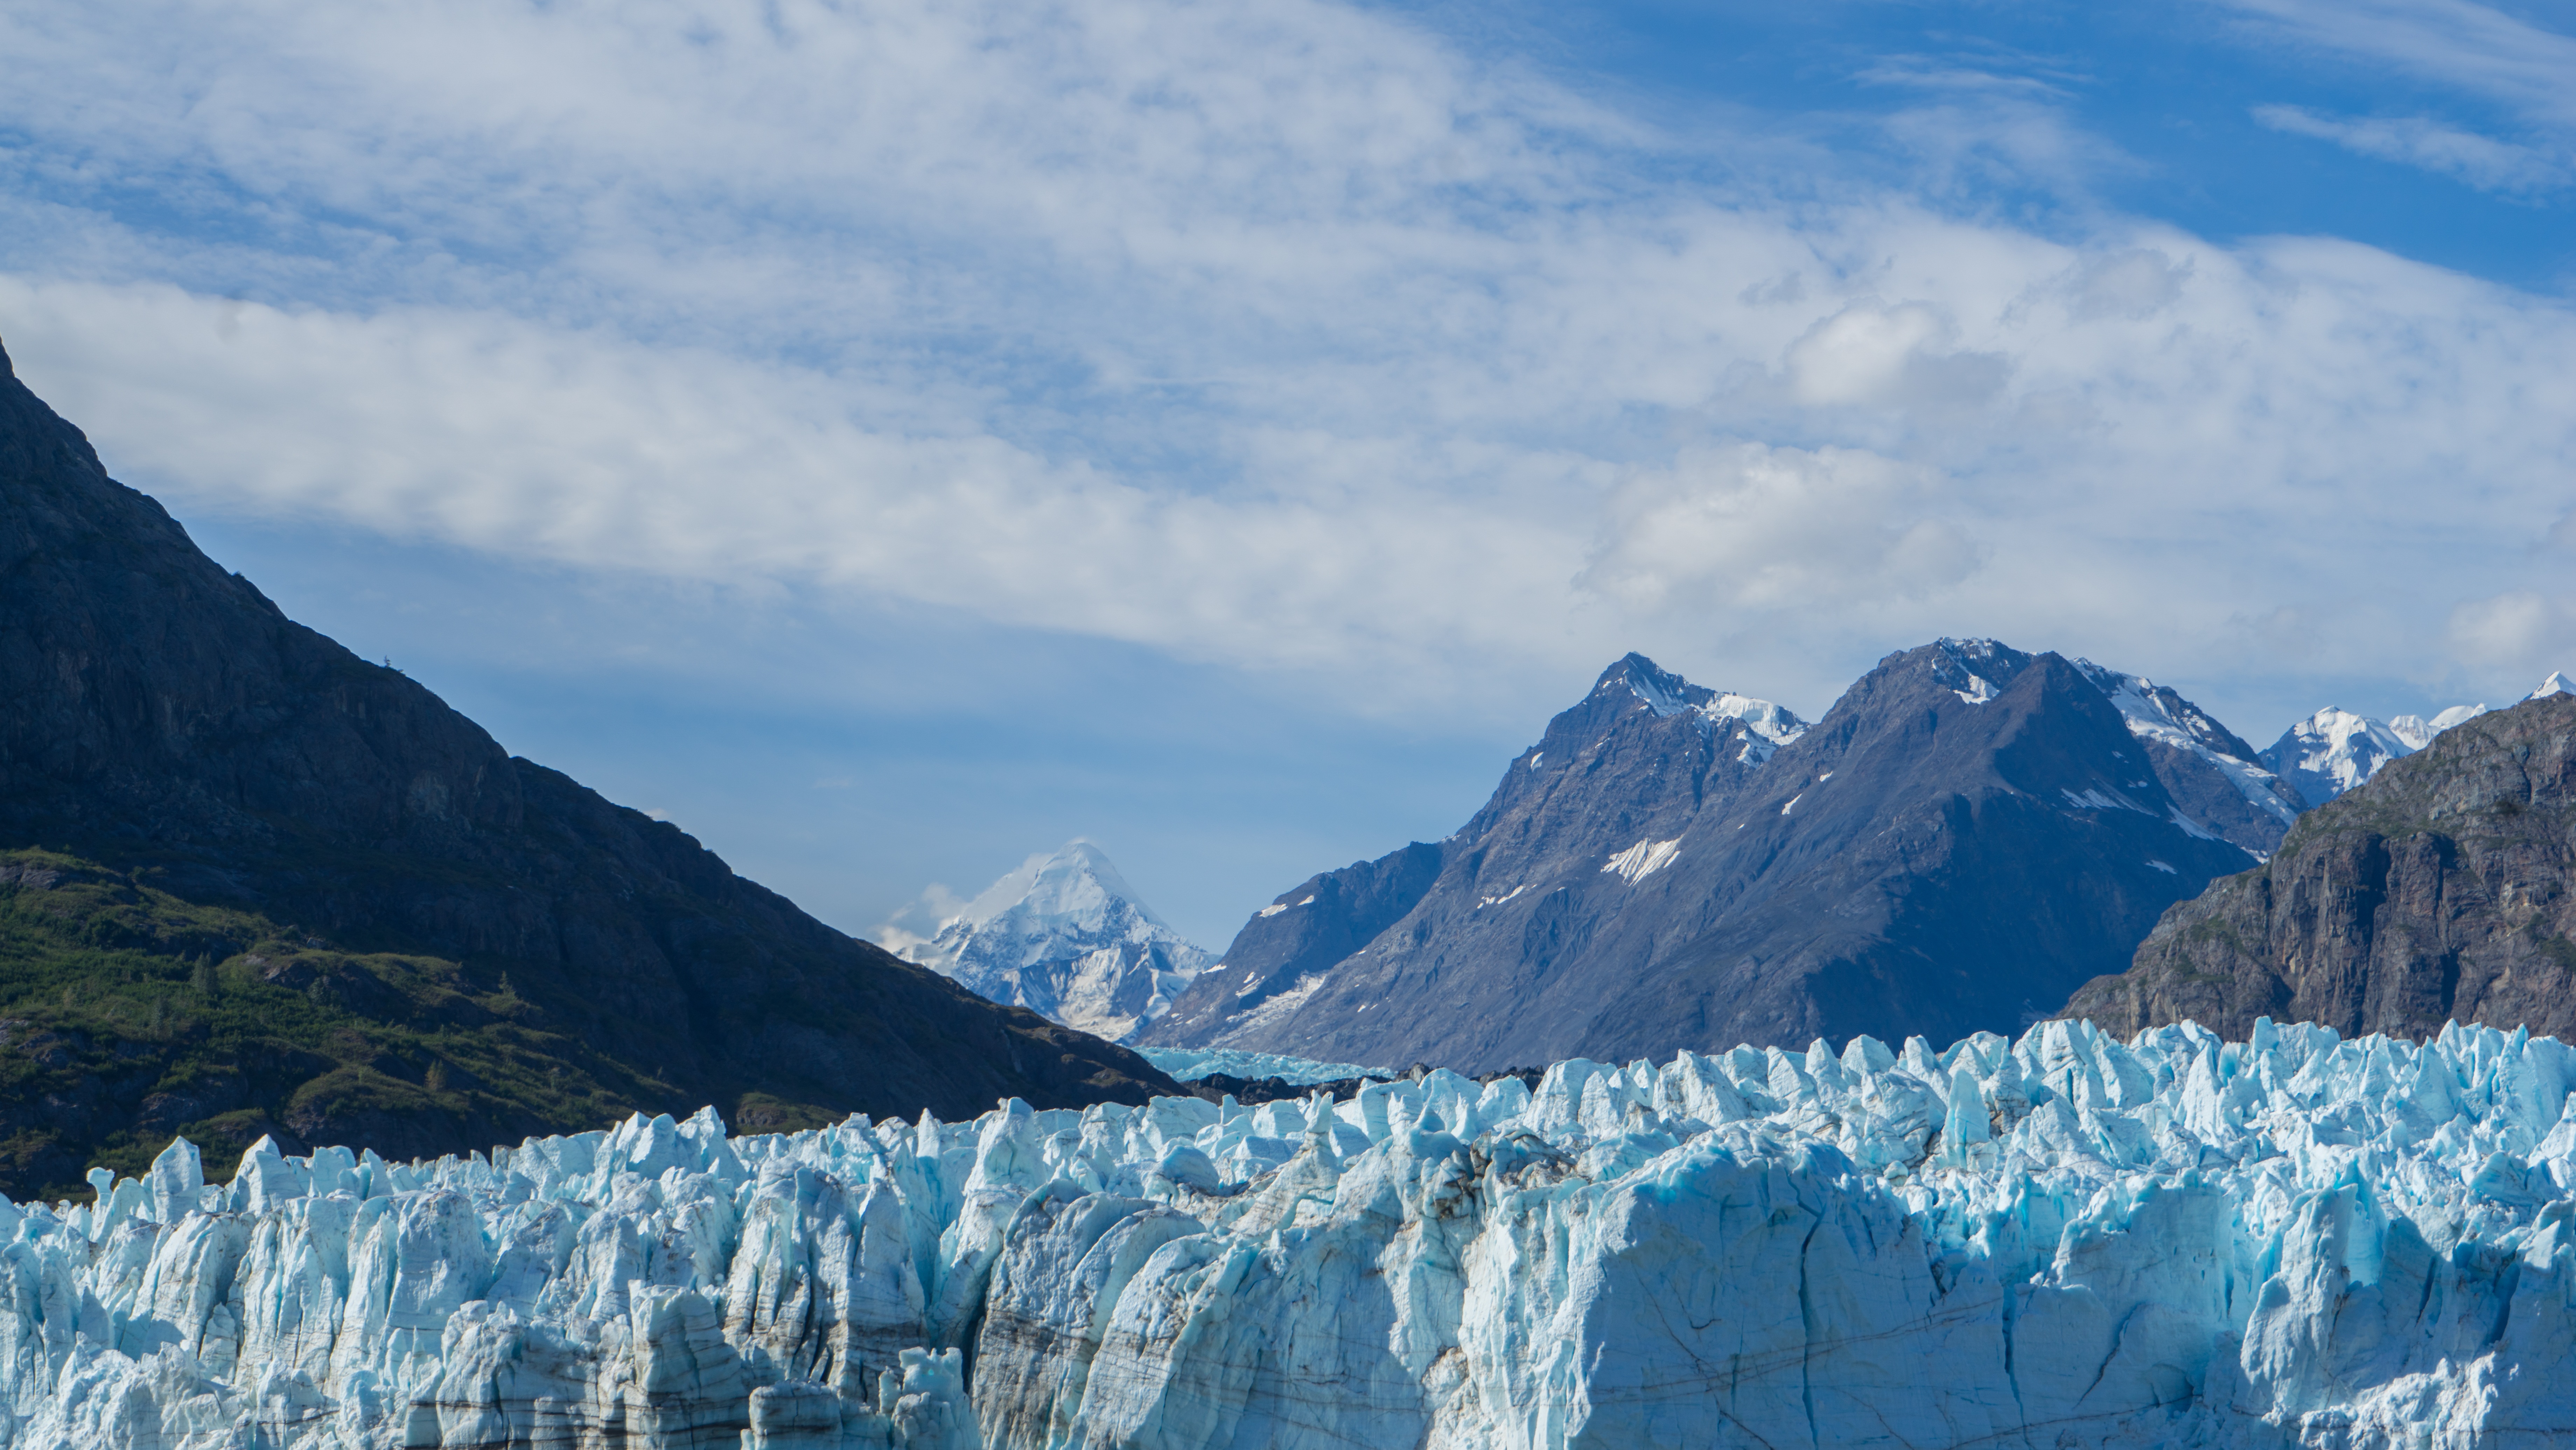
landscape, mountain, snow, cold, mountain range, travel, ice, glacier, fjord, arctic, alps, plateau, cirque, alaska, landform, snowy landscape, north pole, geographical feature, mountainous landforms, glacial landform, nature adventures